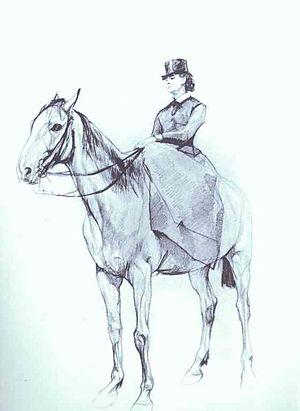
Cet article ne reprend que les tableaux pour lesquels une image est disponible dans la liste en langue russe Список портретов Валентина Серова, qui reprend l'ensemble des portraits réalisés par ce peintre russe.